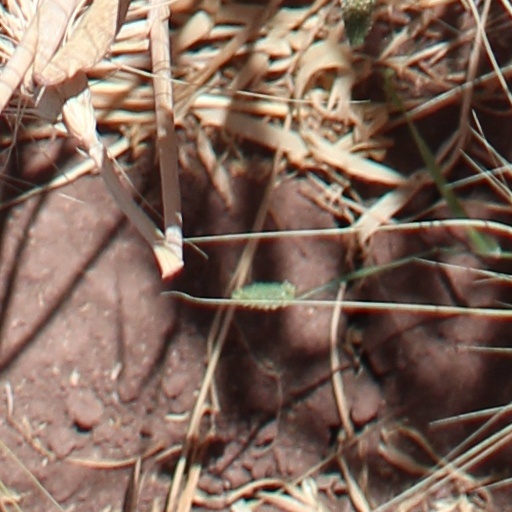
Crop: wheat